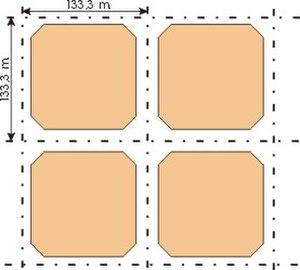
L'Eixample est l'un des dix districts de la ville de Barcelone. Son nom signifie en français « Extension », « Élargissement » ou « Agrandissement ». Il constitue en effet la plus vaste extension urbaine planifiée de Barcelone. Sa création date de 1859 lors de la mise en œuvre du plan Cerdà de l'urbaniste Ildefons Cerdà.